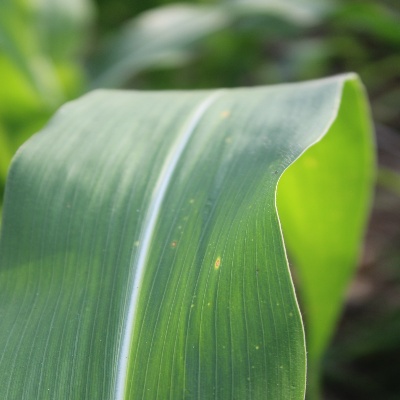
Crop: Maize
Condition: leaf spot